Gen Shoji

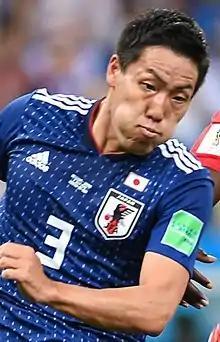
Shoji with Japan at the 2018 FIFA World Cup

is a Japanese professional footballer who plays as a centre-back for club, Machida Zelvia.